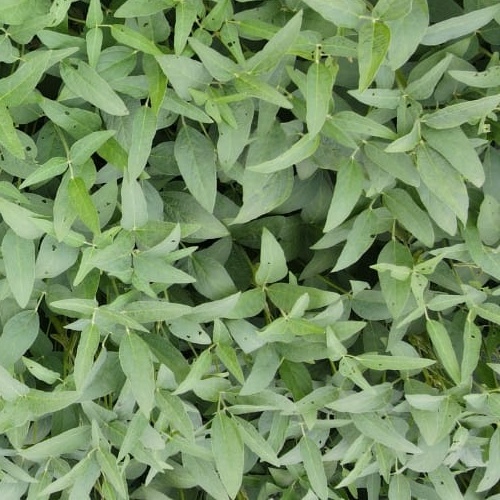
Label: Diabrotica_speciosa